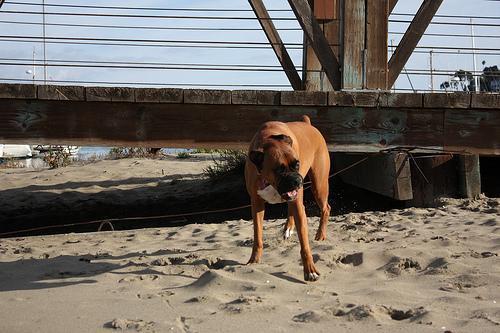
boxer